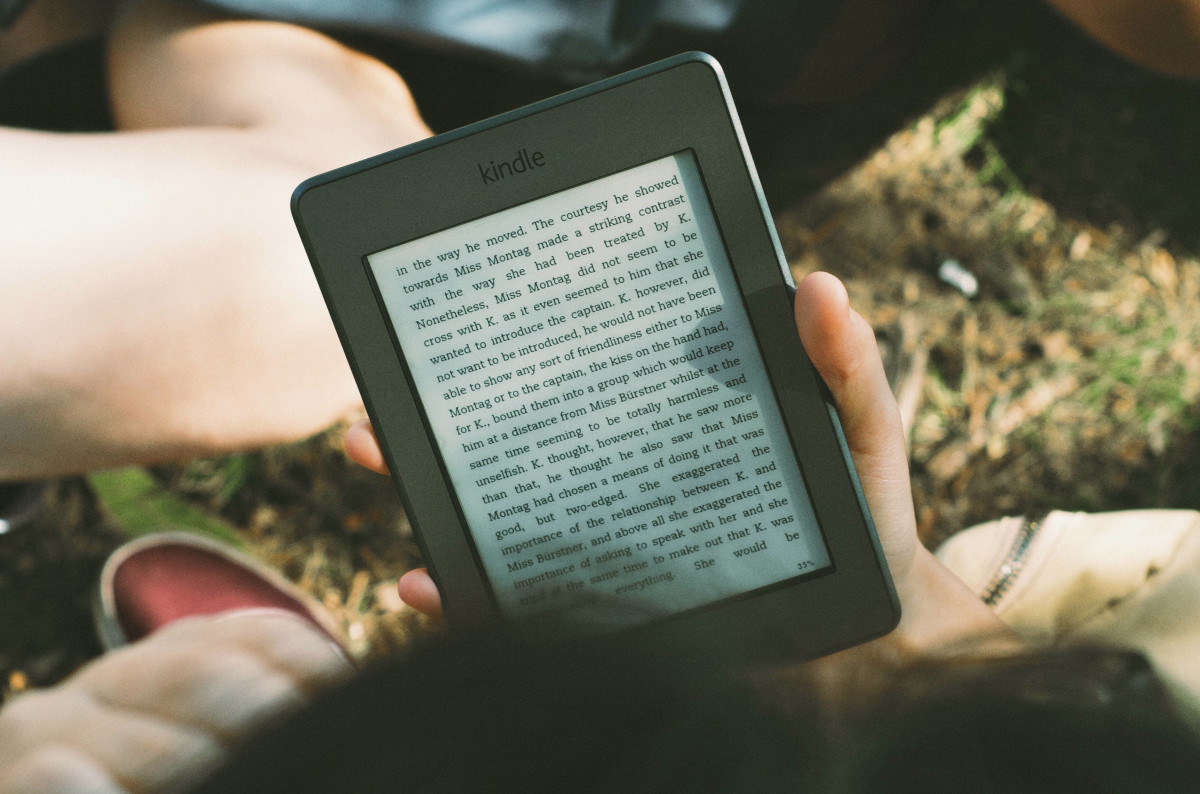
Tags: hand, read, technology, reading, kindle, ebook, reader, green, gadget, mobile phone, close up, image